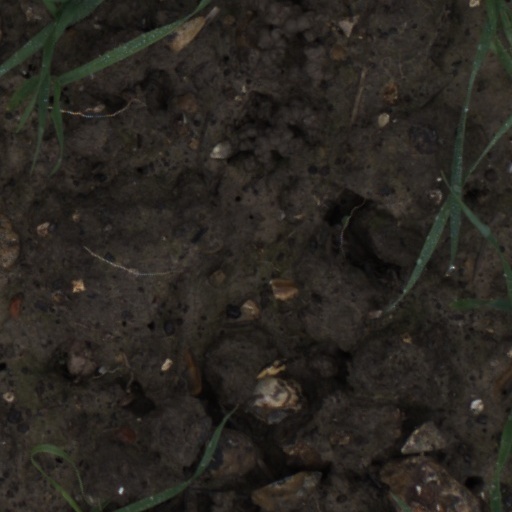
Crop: wheat